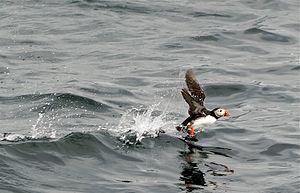
Le terme oiseau de mer renvoie à un ensemble aux limites assez mal définies : en réalité, la définition du groupe résulte plus d'une sorte de consensus, pour ne pas dire de tradition, sur les espèces à inclure et celles à exclure, que sur des règles taxonomiques, biologiques ou écologiques strictes. On classe habituellement dans ce groupe environ 305 espèces appartenant à huit familles, entretenant avec le milieu marin des relations de dépendance plus ou moins strictes pendant une partie importante de leur cycle annuel.